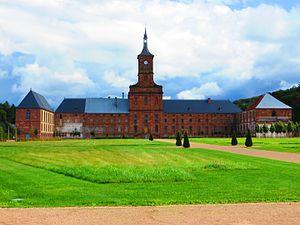
Moyenmoutier l'abbatiale
Moyenmoutier est une commune française située dans le département des Vosges, en région Grand Est.